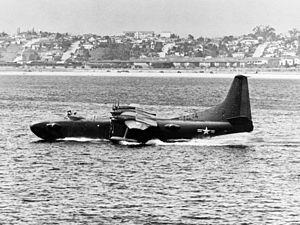
Le Convair R3Y Tradewind est un hydravion américain de transport des années 1950 ayant servi dans les rangs de la Navy. Une version de patrouille maritime a également été développée, mais sans suite.